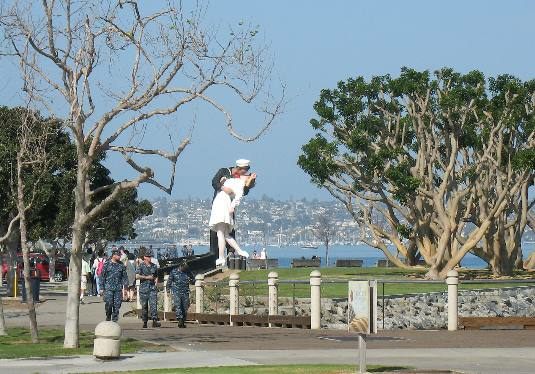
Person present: Yes